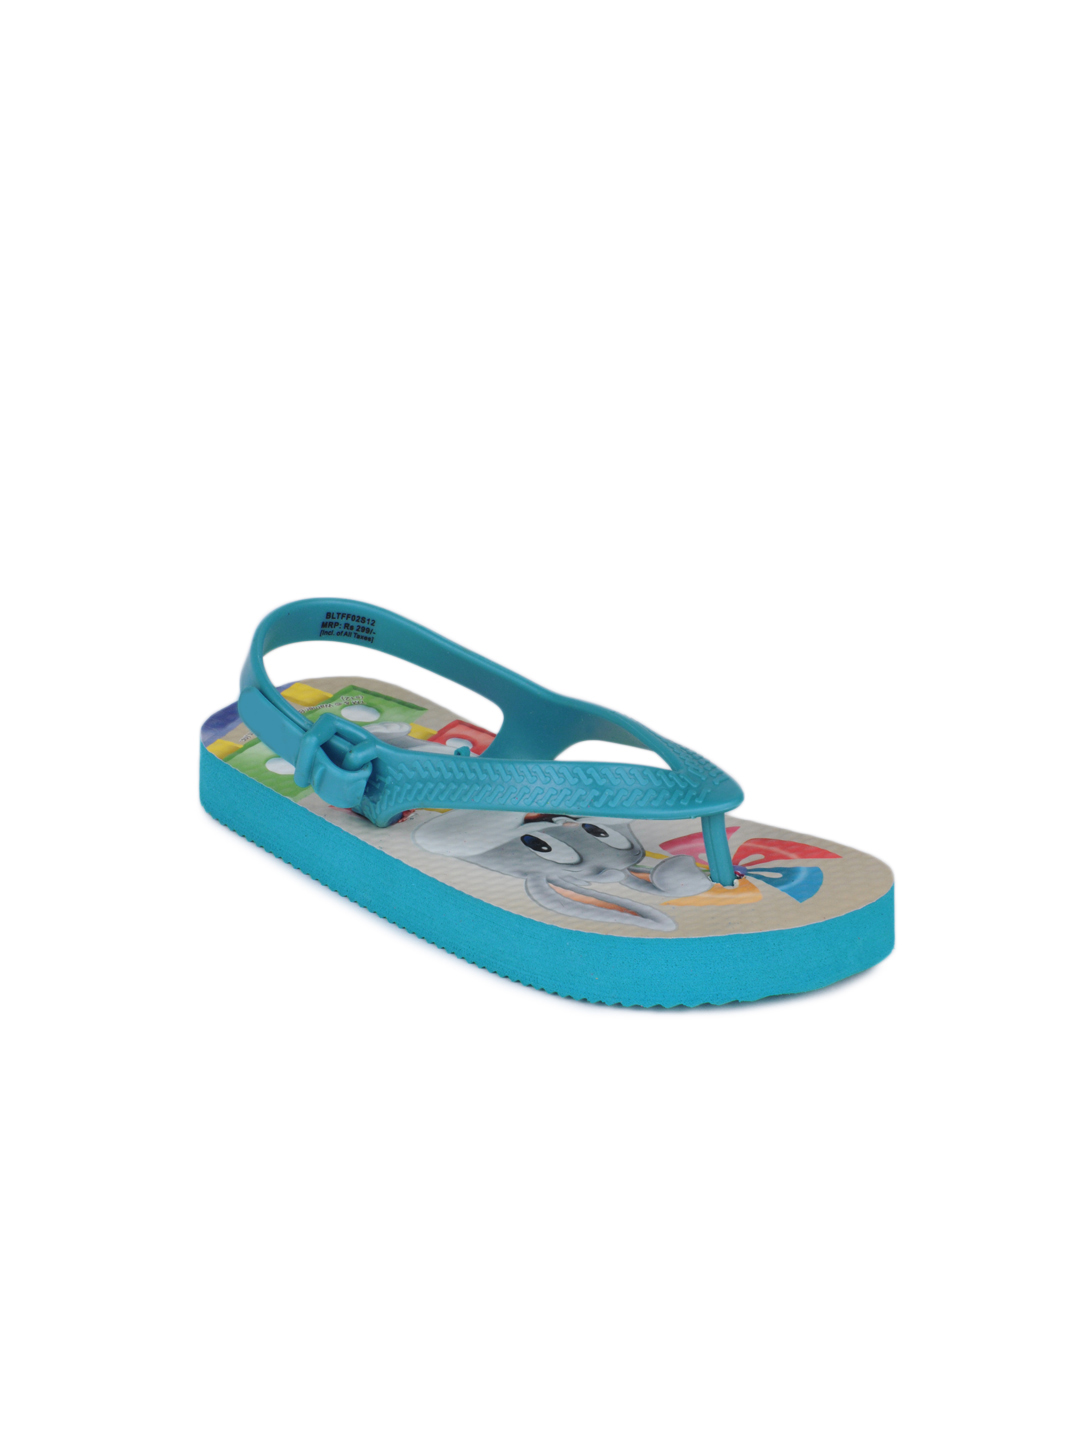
Warner Bros Kids Unisex Turquoise Blue Flip Flops
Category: Footwear / Flip Flops / Flip Flops
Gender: Unisex
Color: Blue
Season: Summer 2012
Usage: Casual